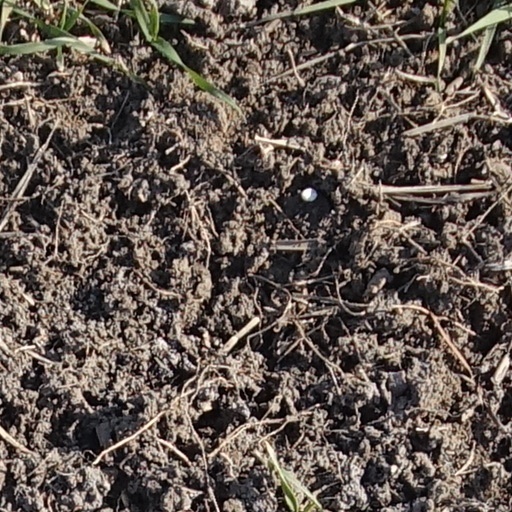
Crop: wheat